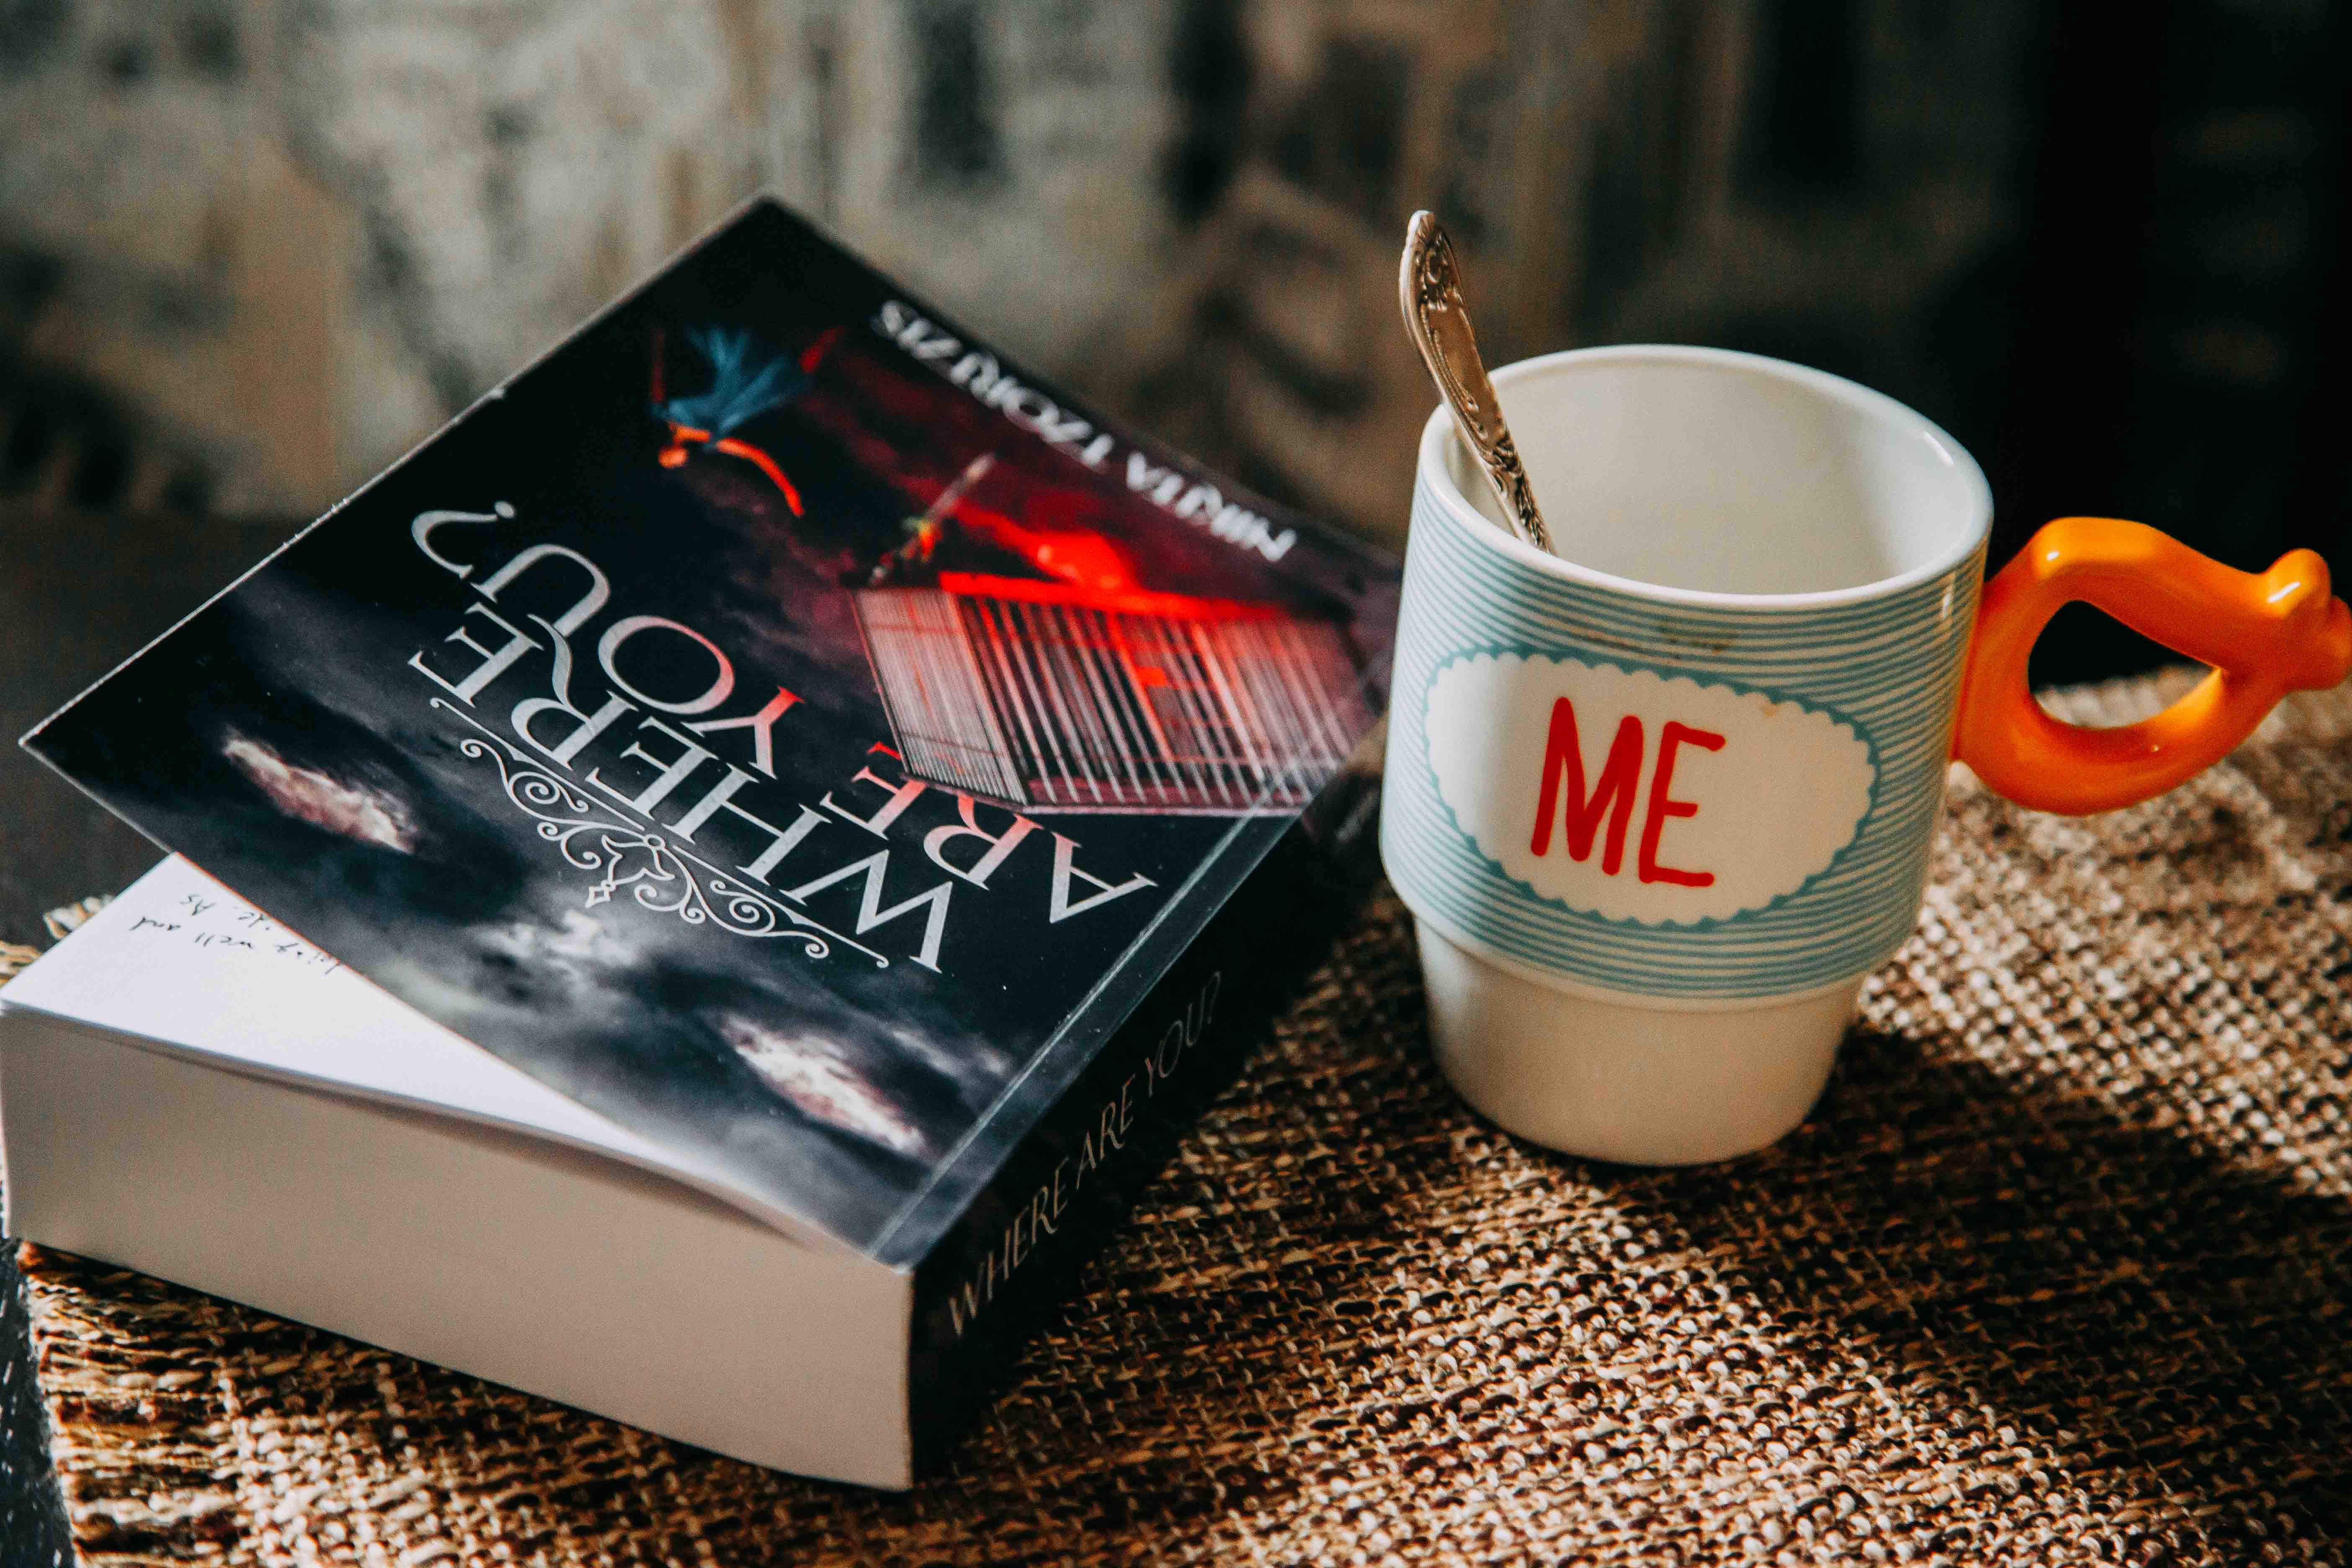
cup, mug, coffee cup, product, drinkware, tableware, font, teacup